SS King Orry (1913)

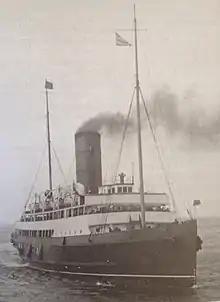
"King Orry".

"King Orry" was a ship, built by Cammell Laird at Birkenhead who also supplied her engines and boilers, at a cost of £96,000. She had a registered tonnage of ; length ; a beam of ; depth 16'11" and with a design speed of 21 knots. "King Orry" had accommodation for 1,600 passengers, and a crew of 51.